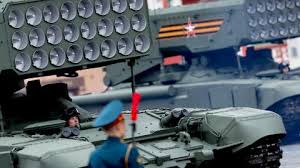
Label: TOS-1